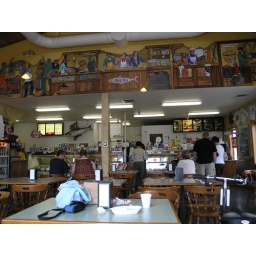
The fish market in Seaside...